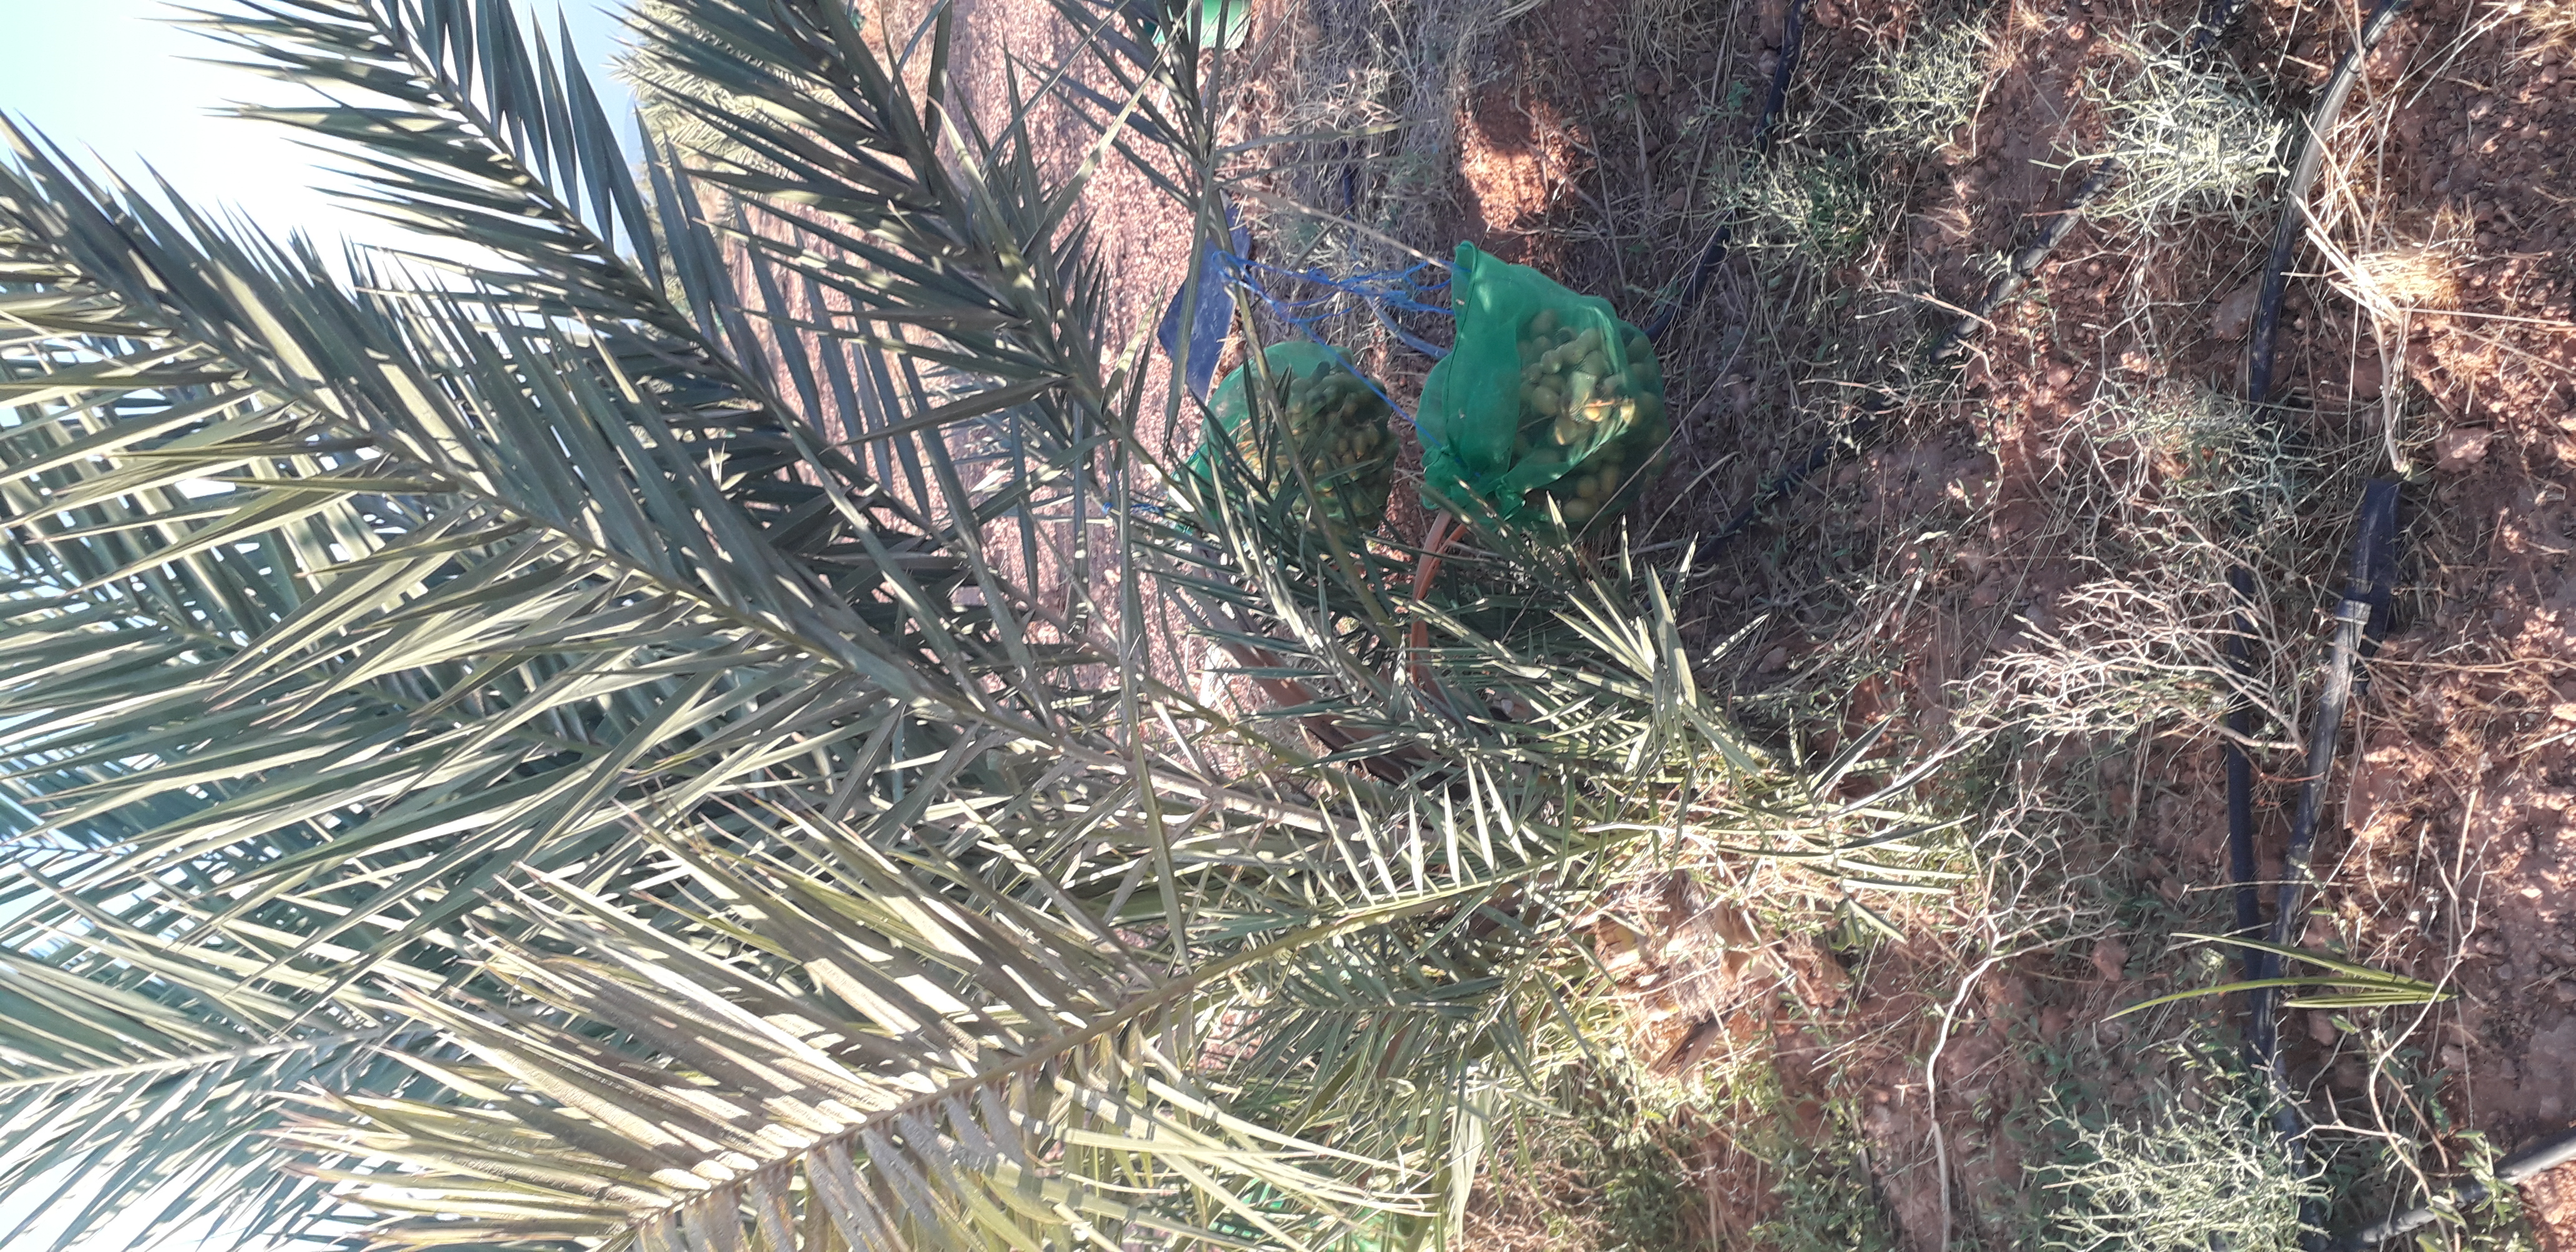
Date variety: Boufagous